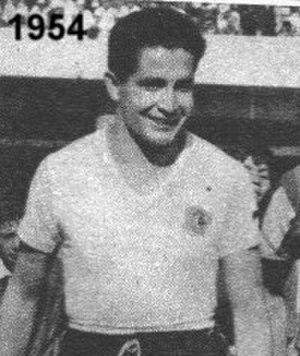
Arturo Farías est un joueur de football international chilien.